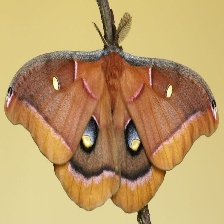
Species: POLYPHEMUS MOTH